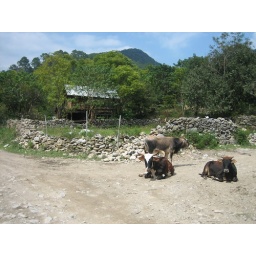
I love these rock walls in little Mexican towns.